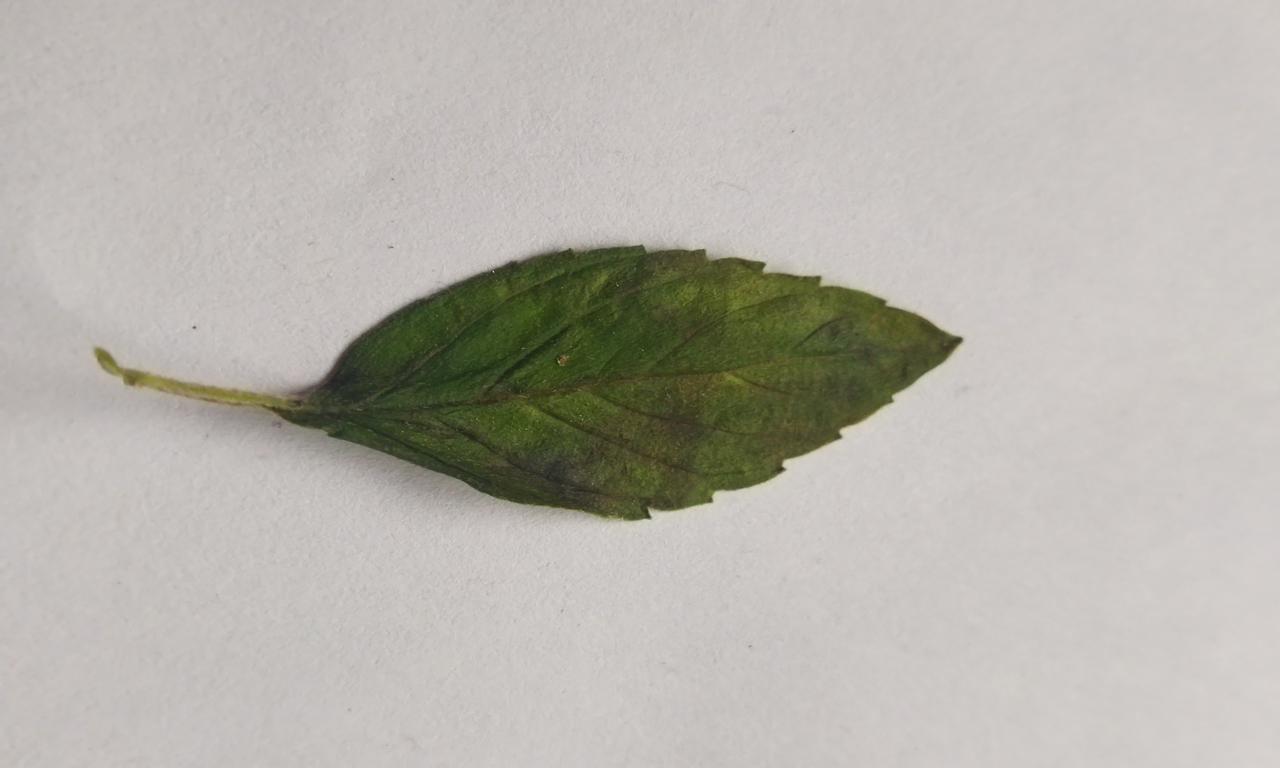
Label: Spoiled